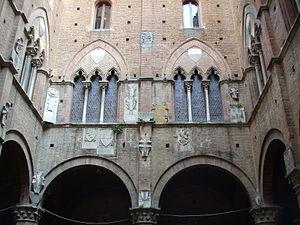
Le Palazzo Pubblico, édifice emblématique de la ville de Sienne, est un monument civil dont la construction fut entamée à la fin du XIIIᵉ siècle et achevée vers le milieu du XIVᵉ siècle. On y retrouve les éléments architecturaux qui caractérisent le gothique siennois. Il se situe dans le bas de la Piazza del Campo, la place centrale de Sienne qui accueille 2 fois par an le Palio.